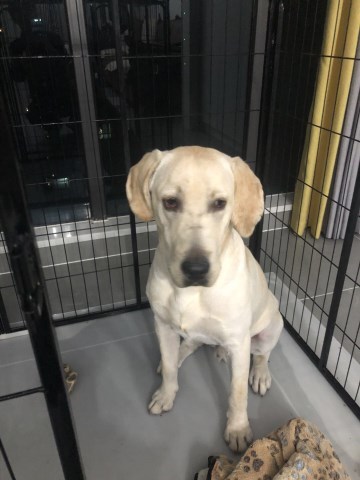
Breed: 3580-n000122-Labrador_retriever